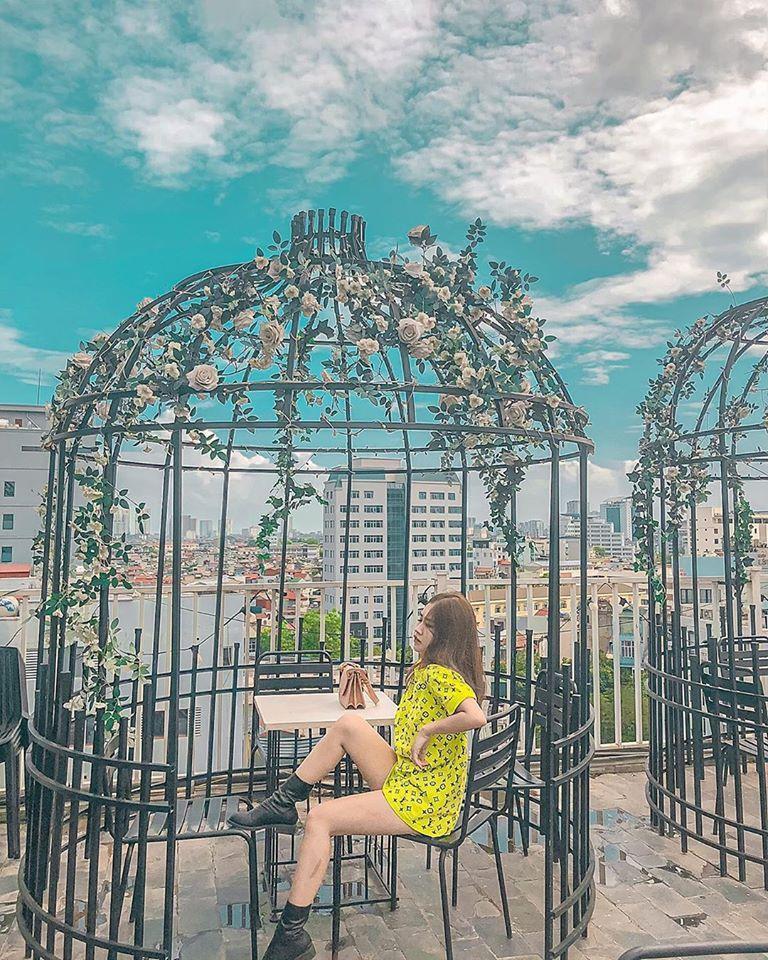
có một gái mặc áo vàng đang ngồi ở trên một cái ghế